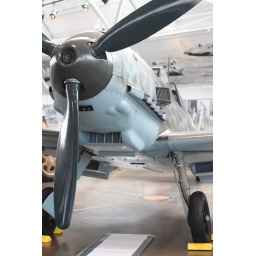
Flying Heritage Collection Fly Day May 22 2010 - Paul Allen's vintage airplane museum, many in flying order